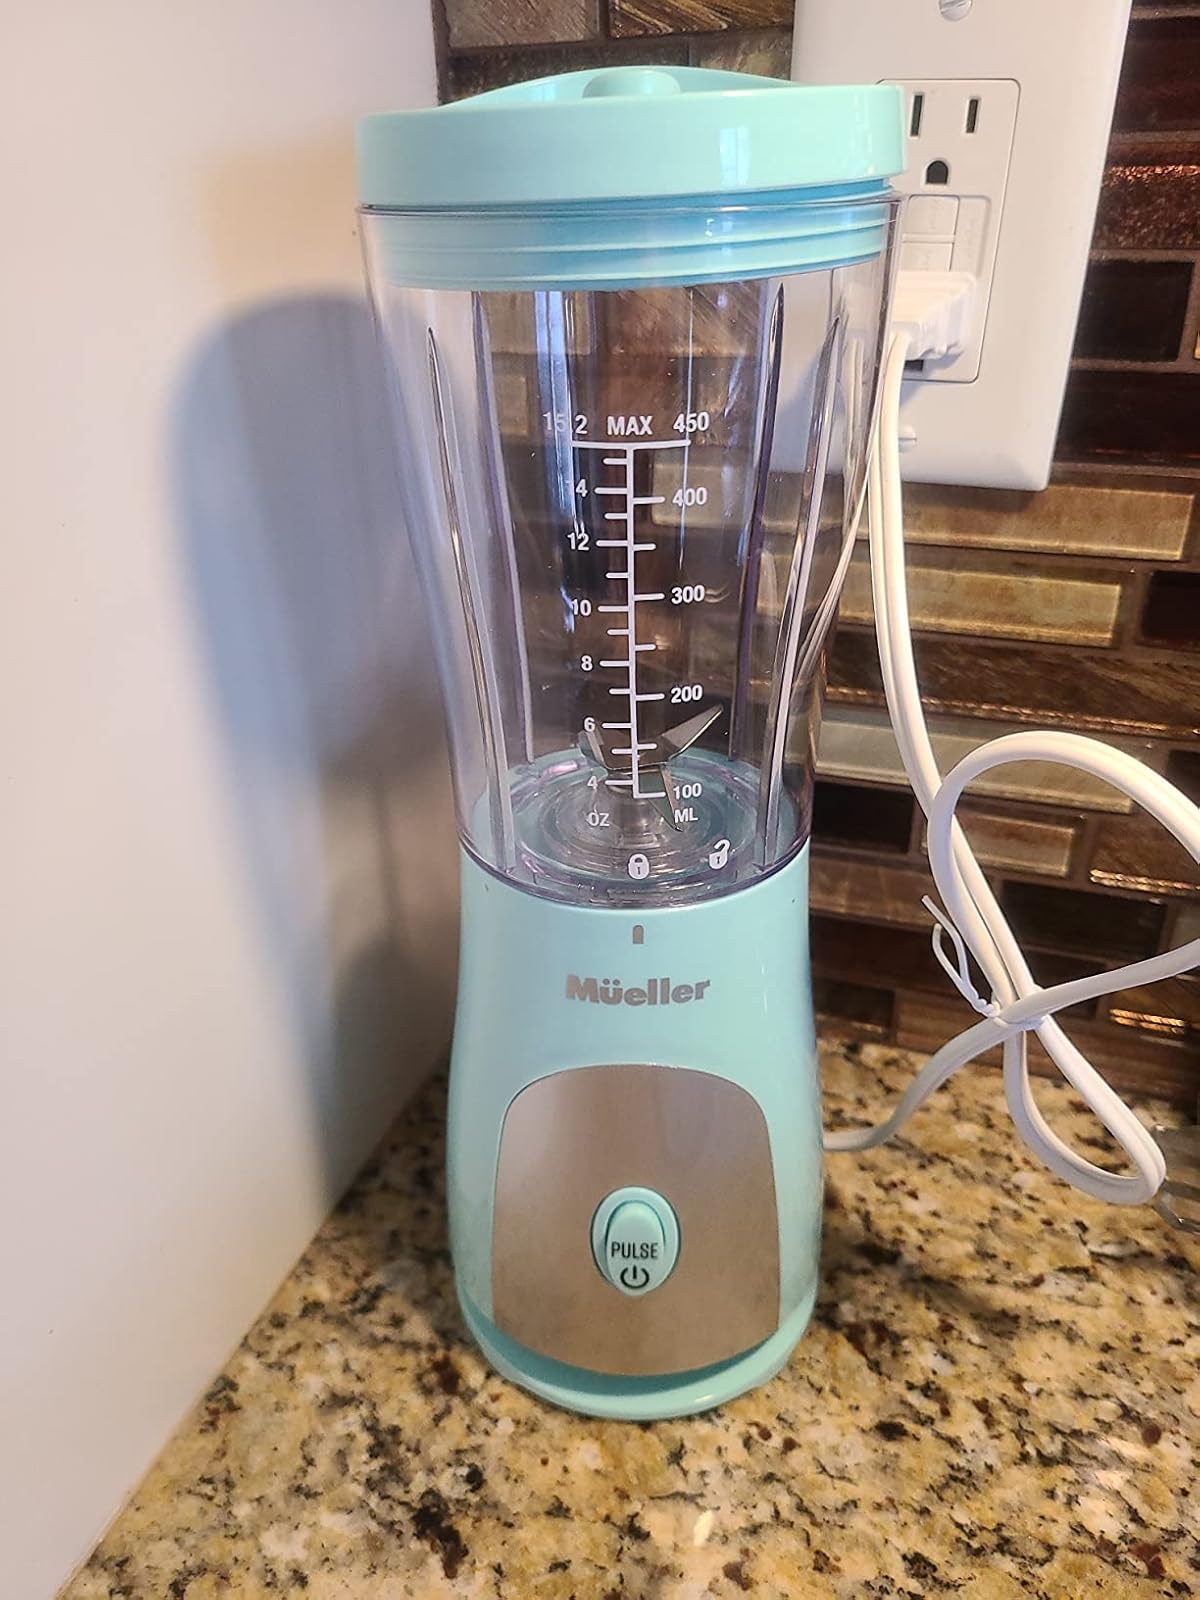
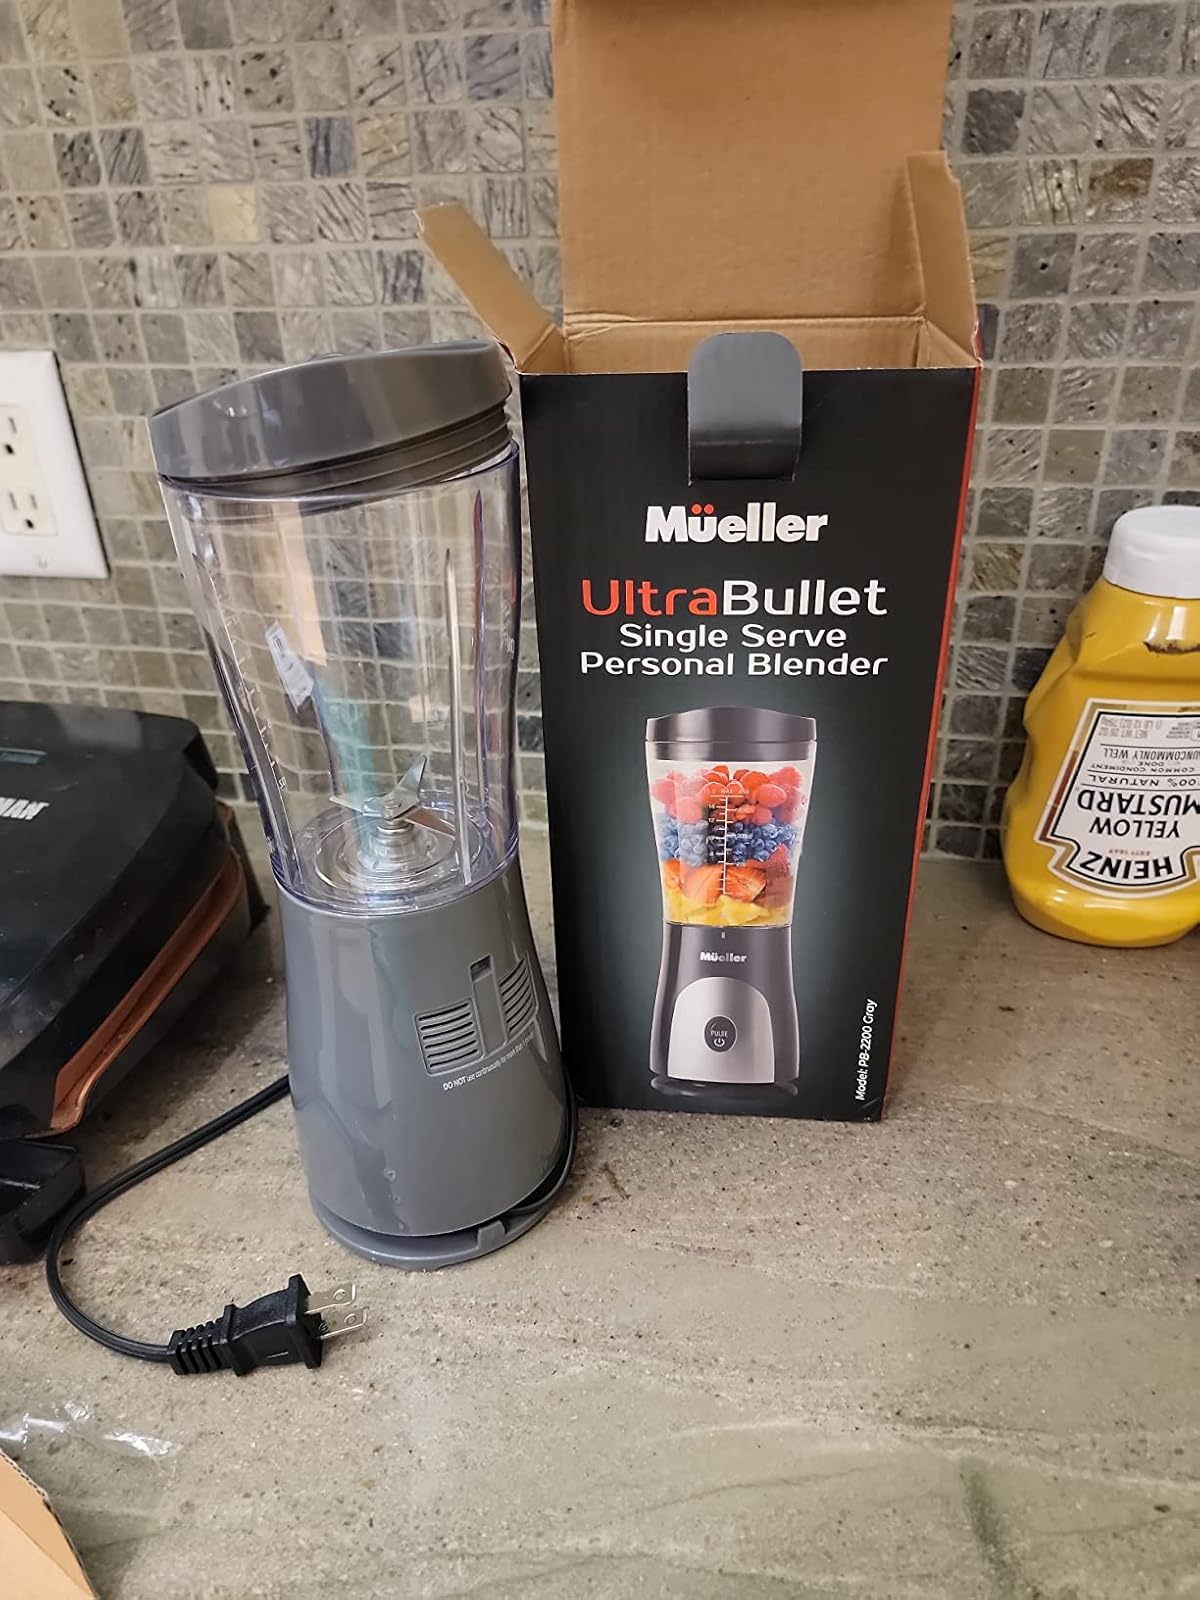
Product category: items_blender
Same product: no